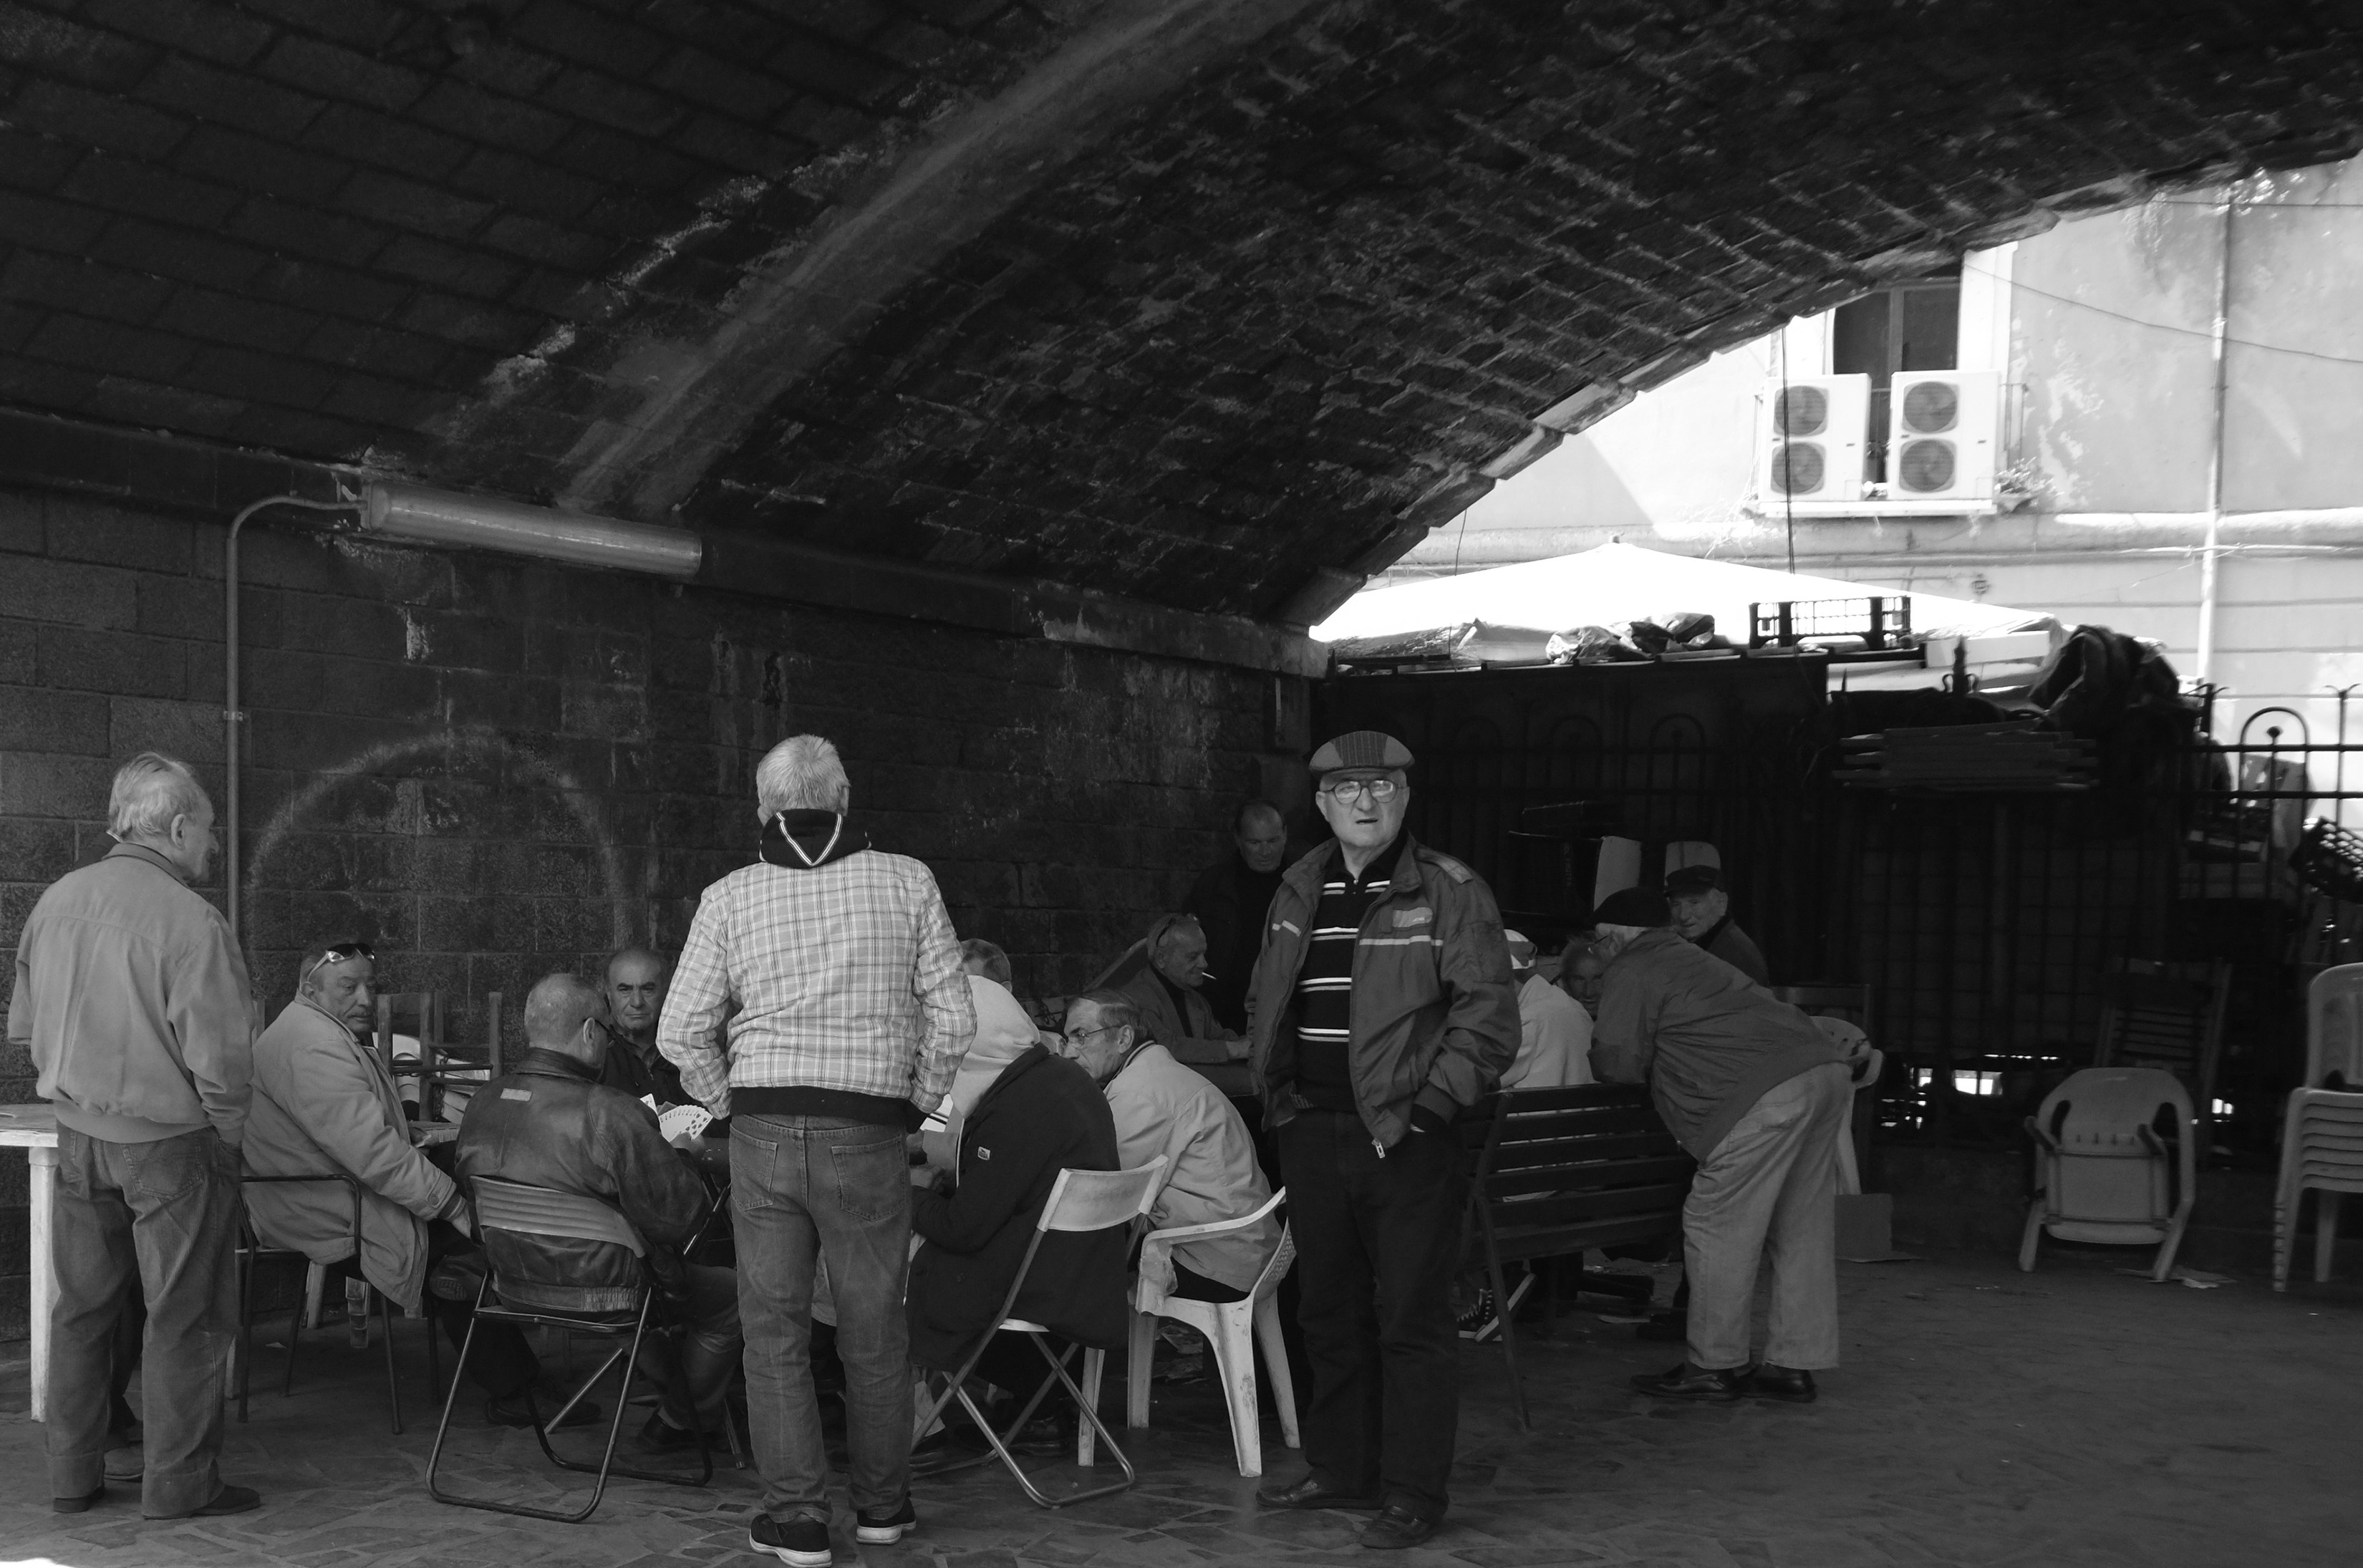
black and white, crowd, transport, italy, black, monochrome, infrastructure, fuji, sicily, fujix, fujixe1, e1, catania, monochrome photography